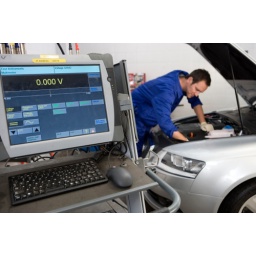
Mechanic working on car by computer